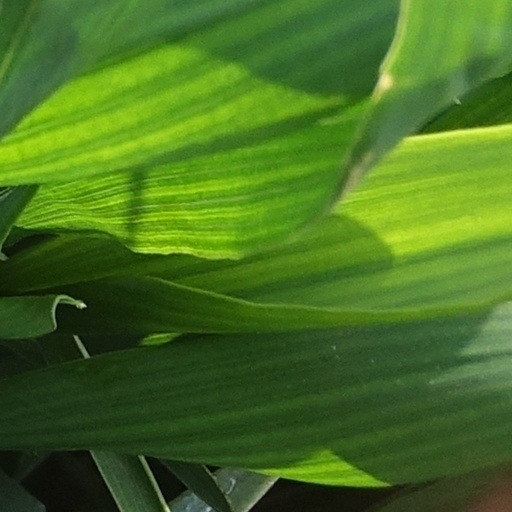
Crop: wheat